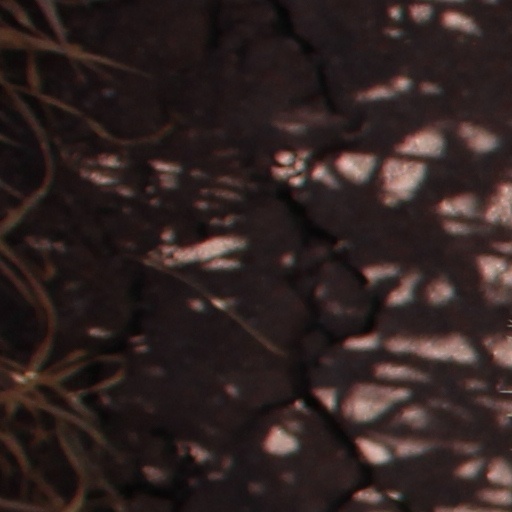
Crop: wheat